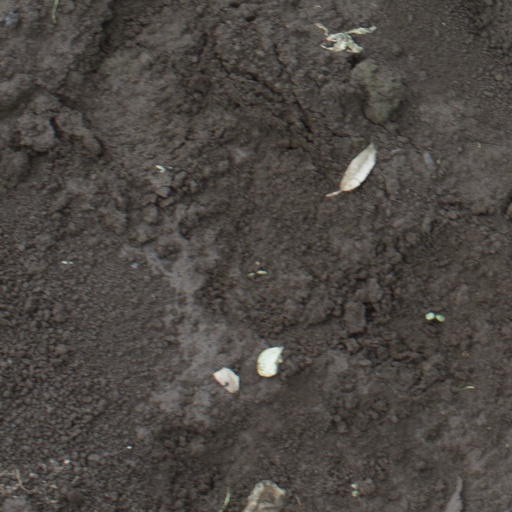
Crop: soybean